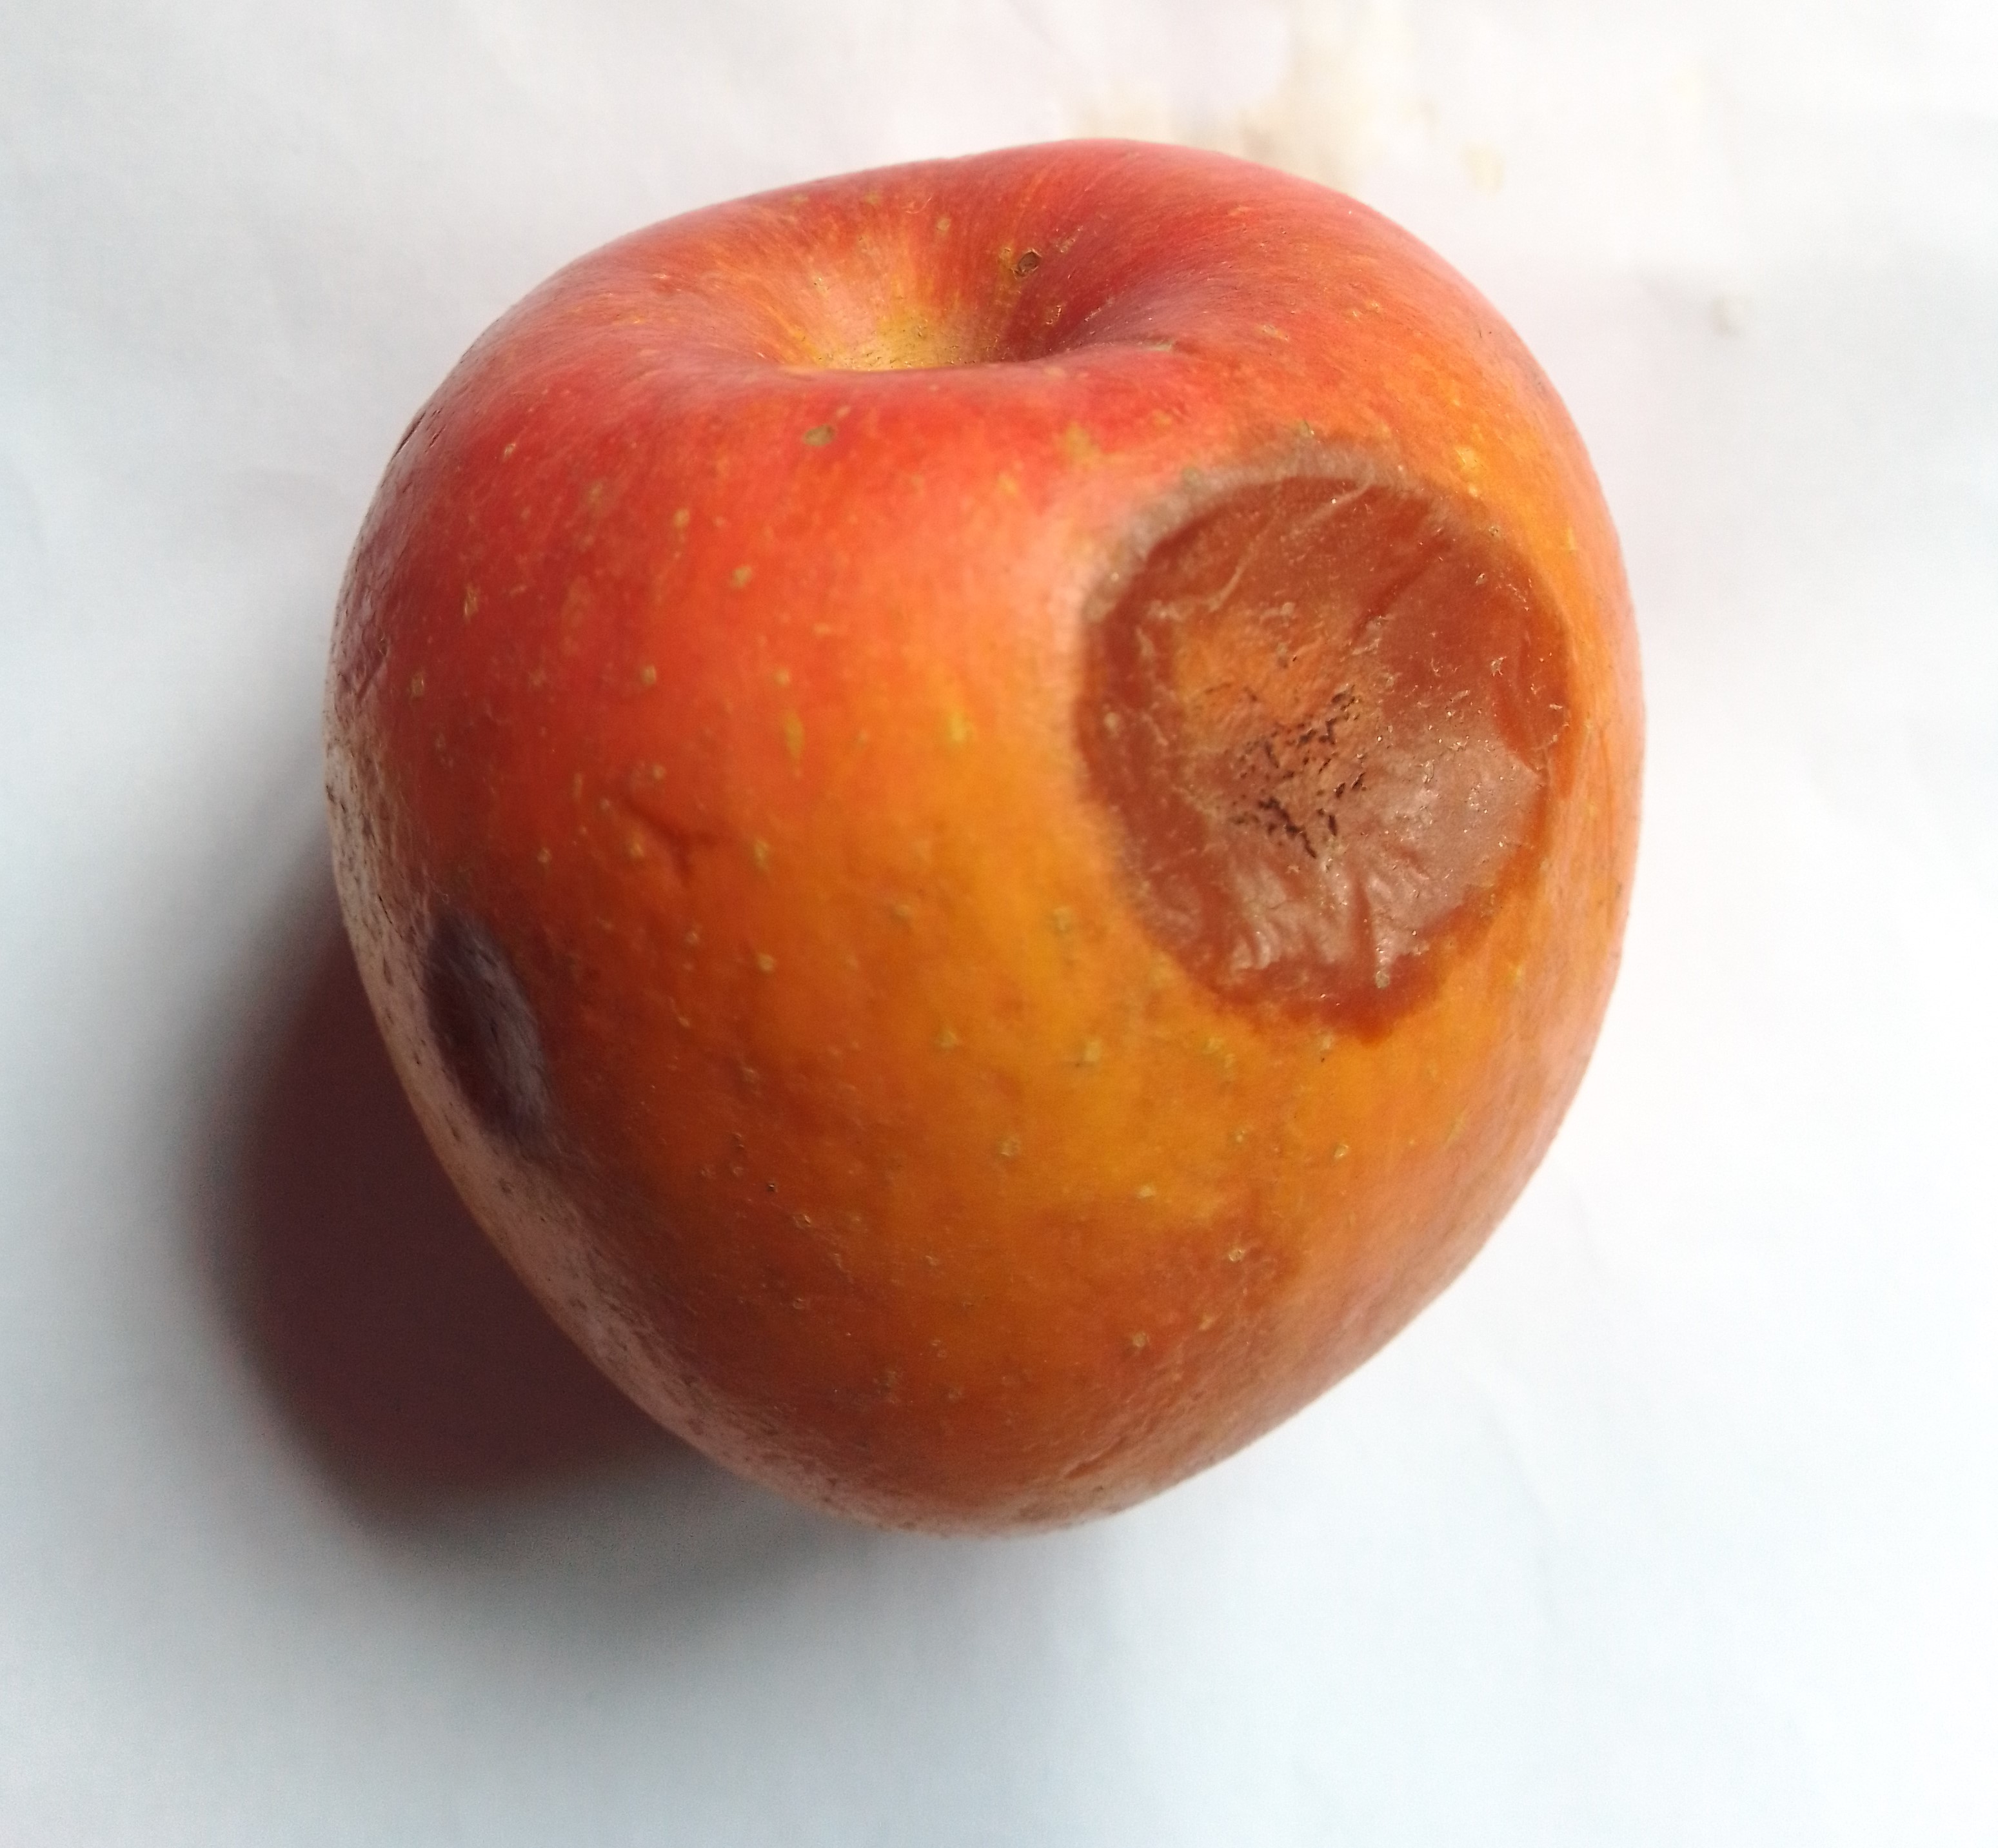
Fruit: apple
Condition: rotten